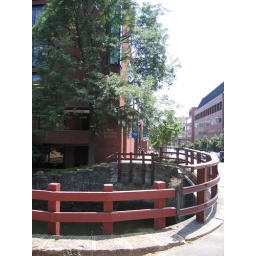
Foundry building and neighborhood near the RTCRM office in Washington DC